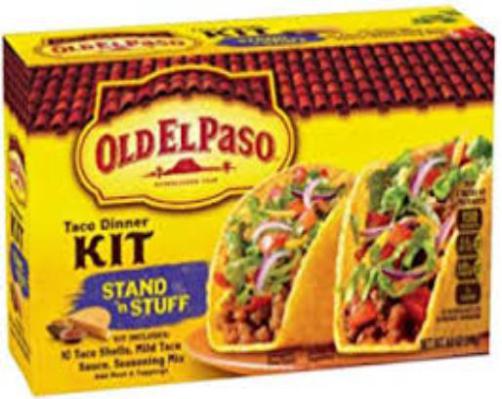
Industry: Food